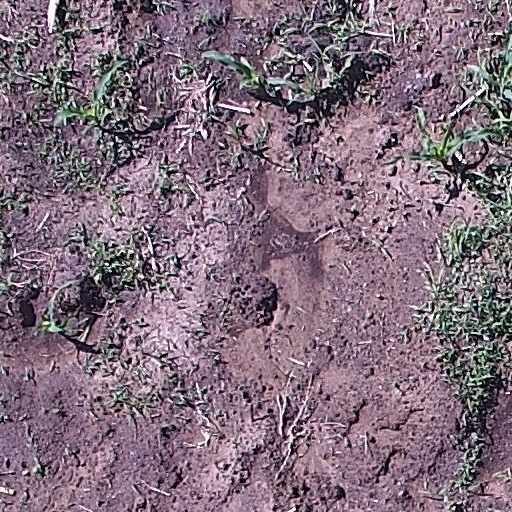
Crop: maize; corn